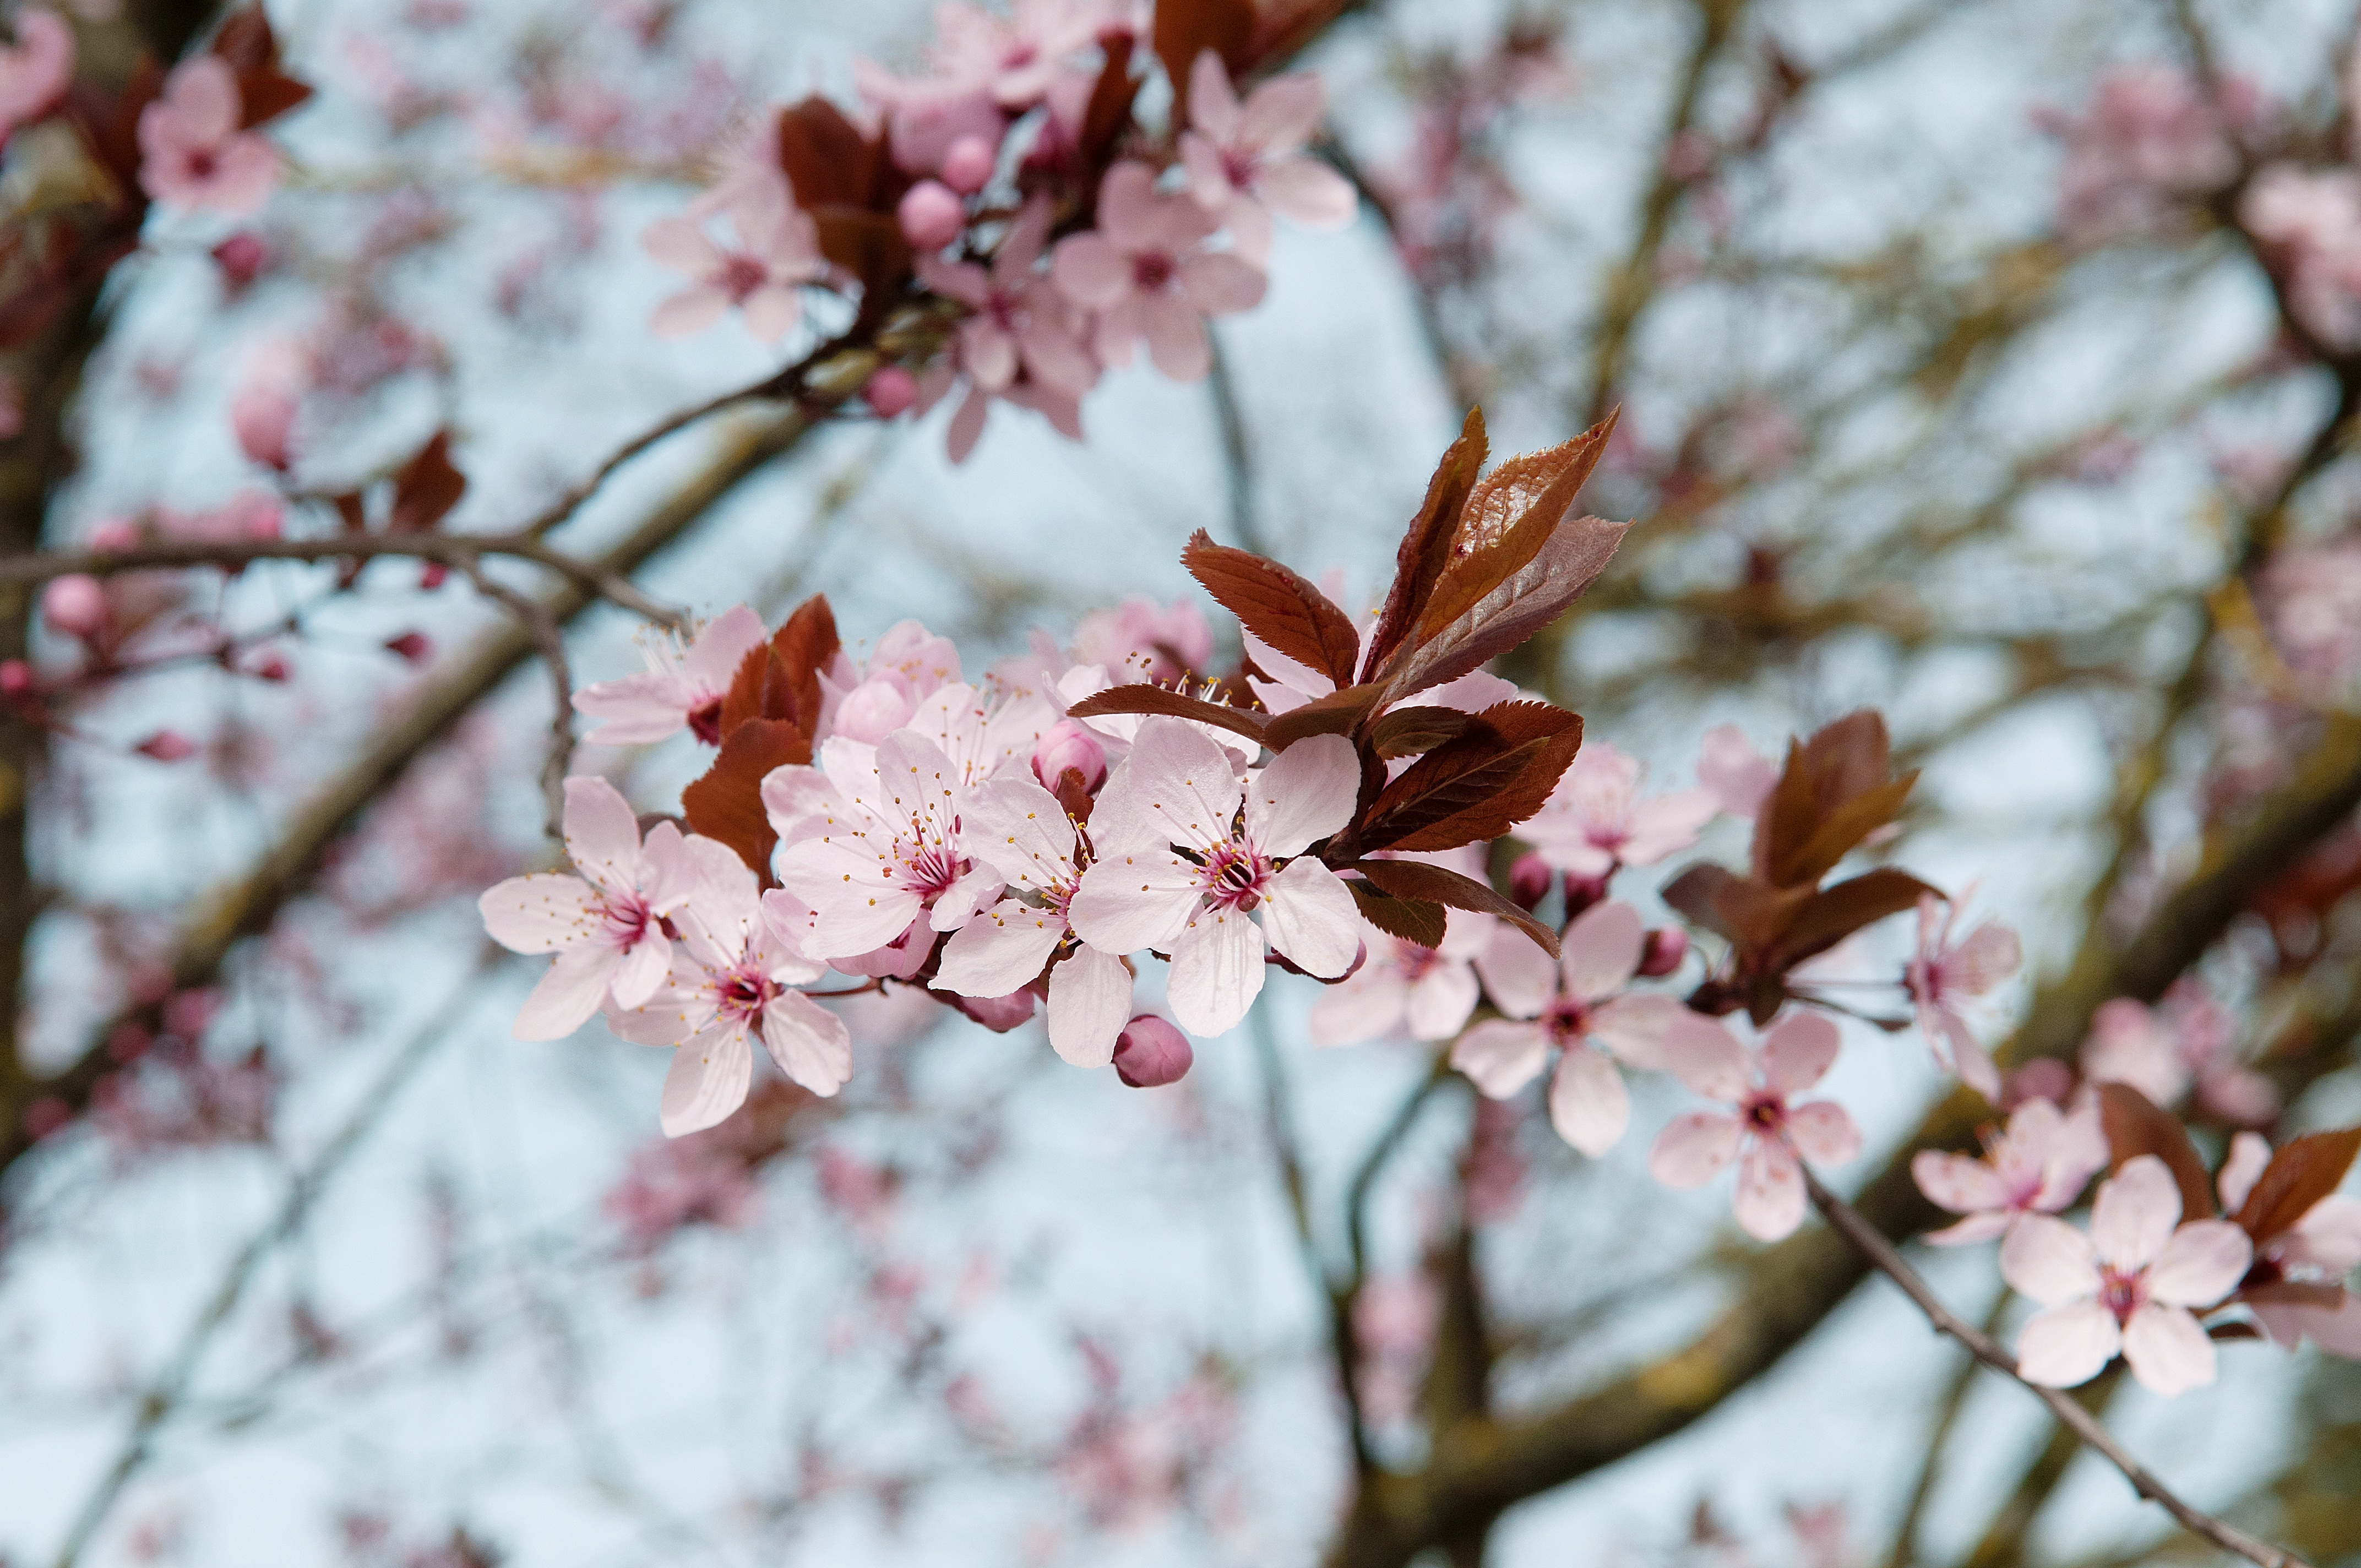
nature, branch, blossom, plant, leaf, flower, petal, bush, food, spring, produce, botany, pink, season, cherry blossom, flowers, cherry, flowering plant, land plant